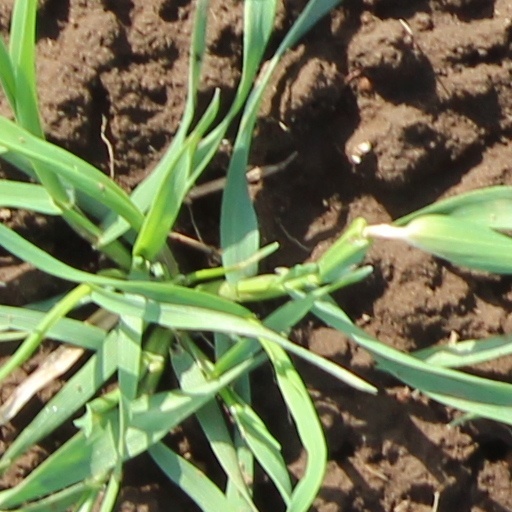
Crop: wheat